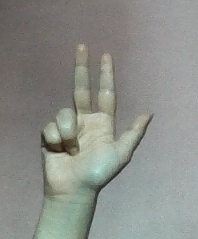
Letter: al